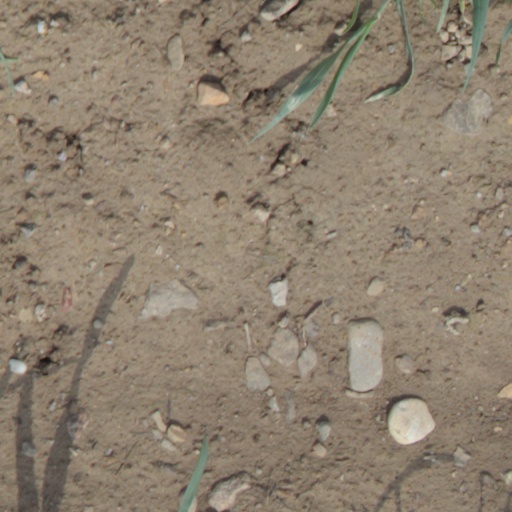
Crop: wheat